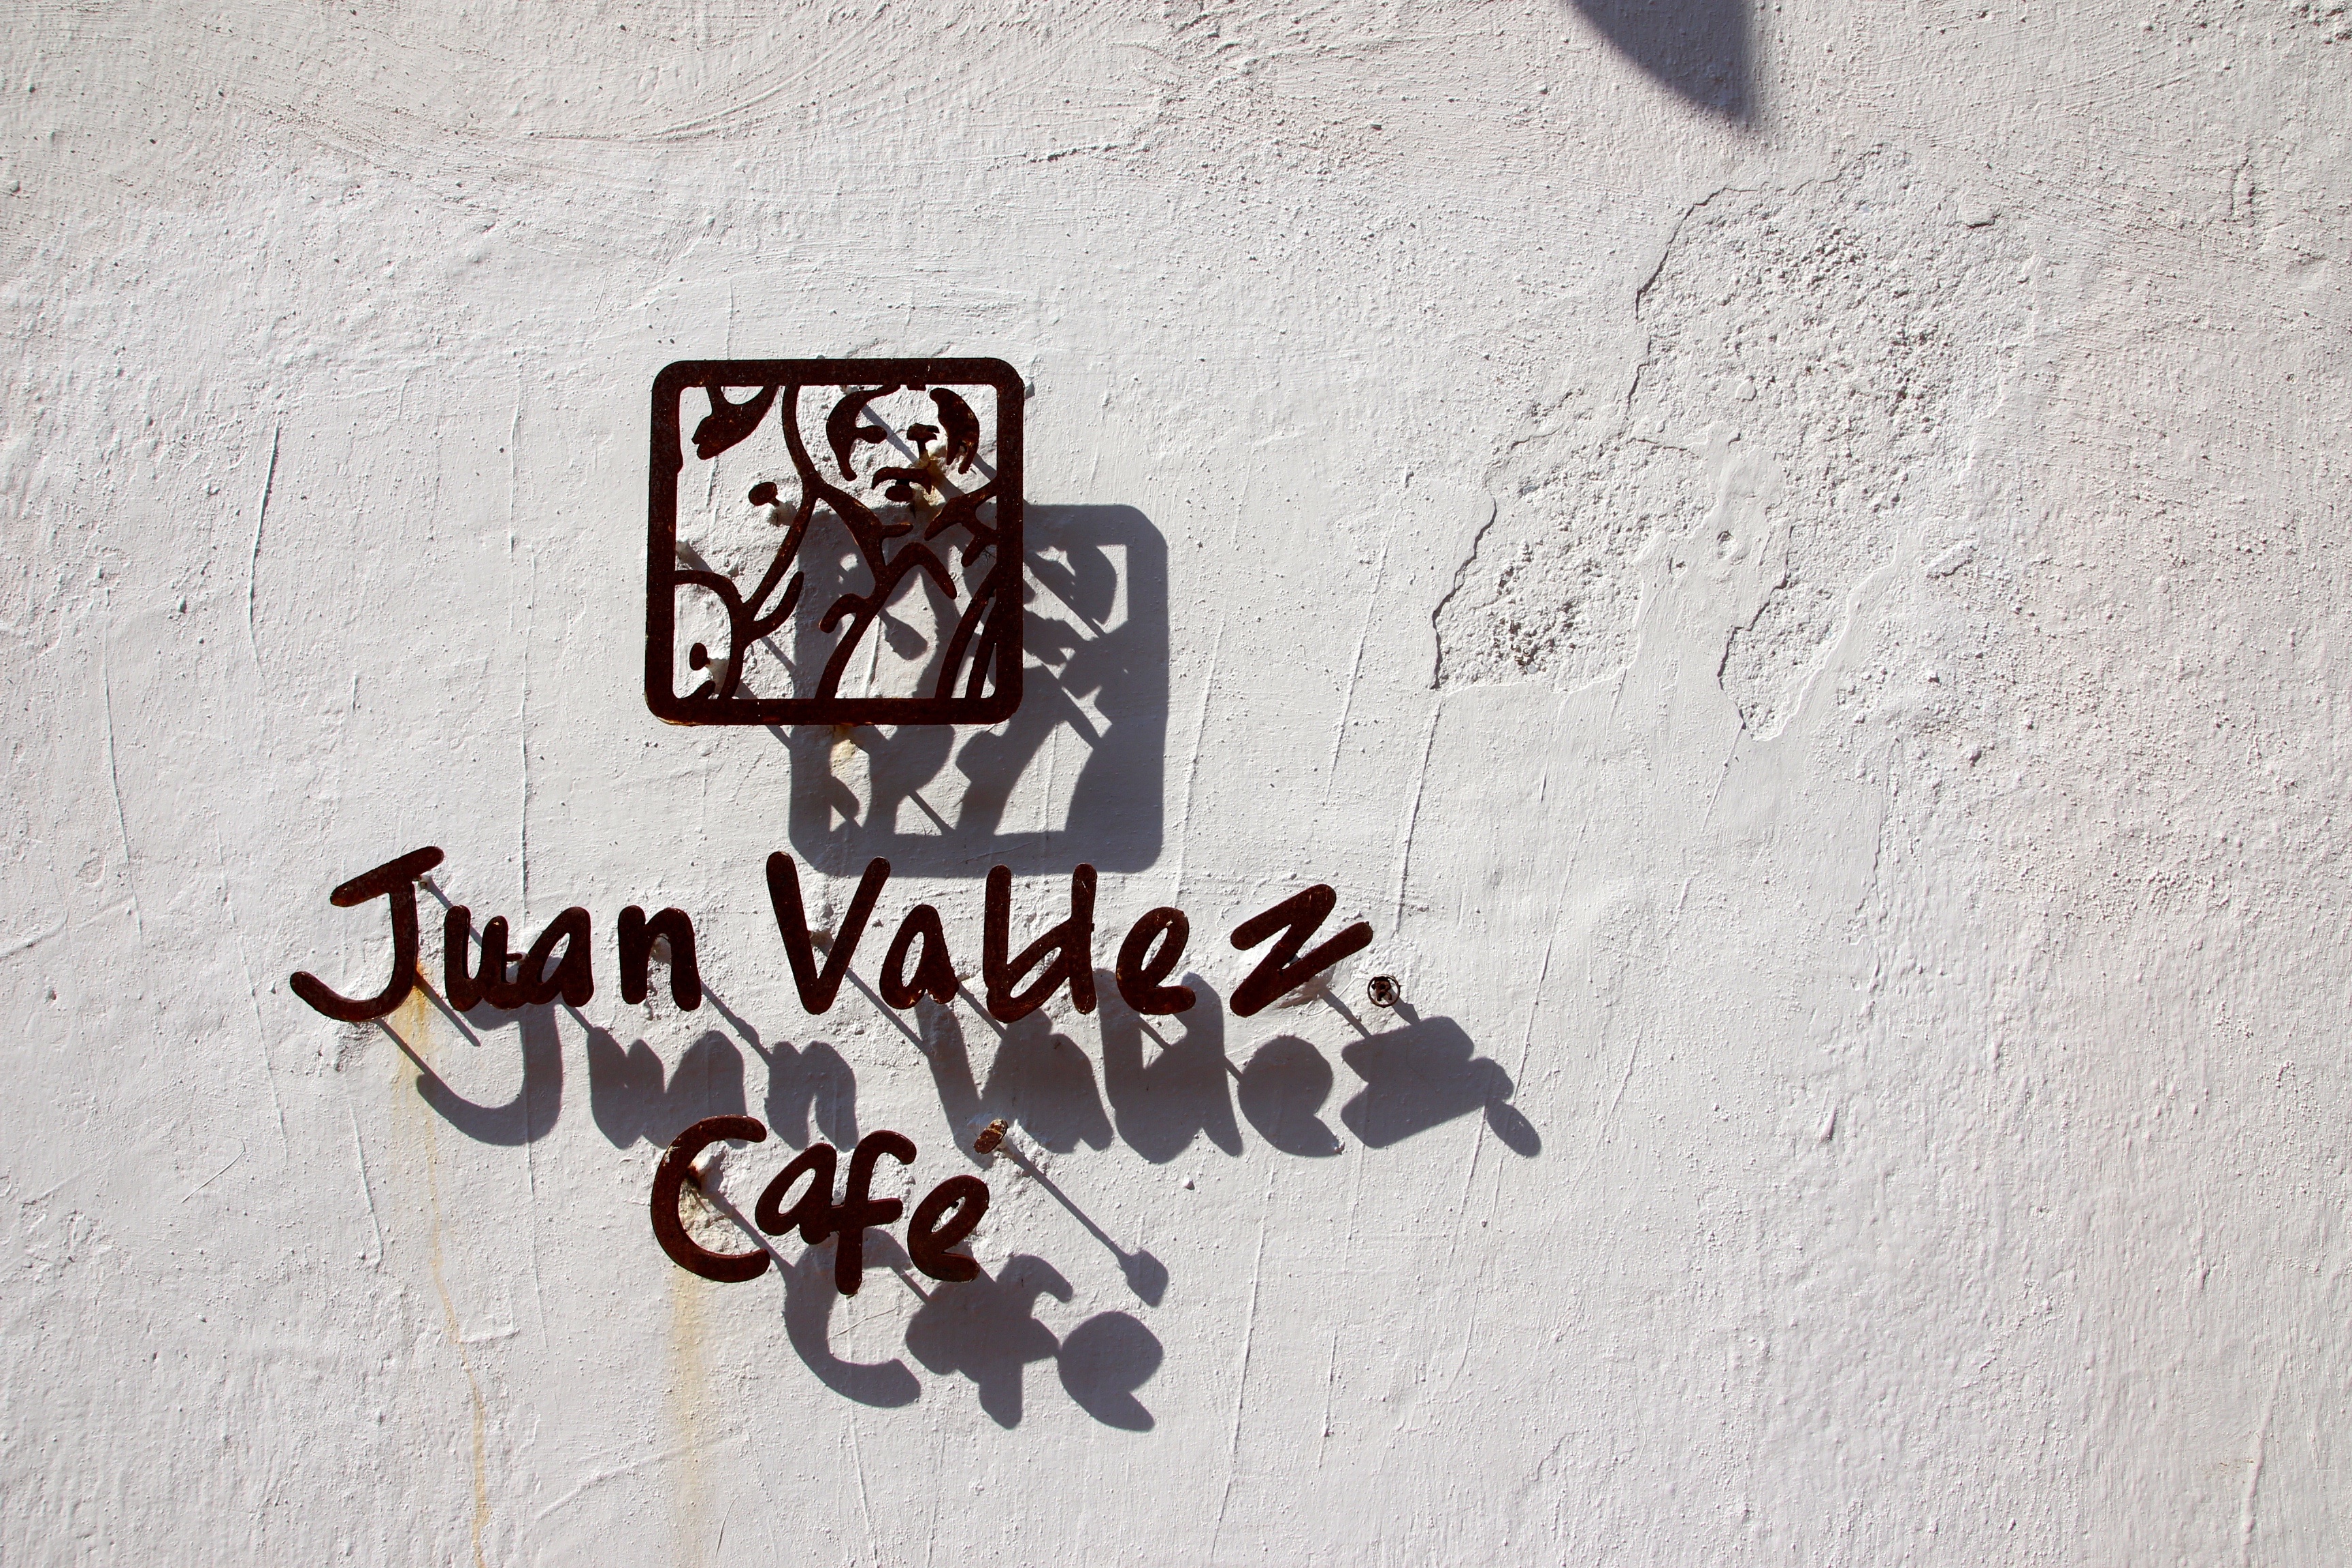
number, wall, font, art, design, calligraphy